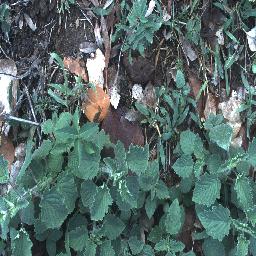
Label: negative